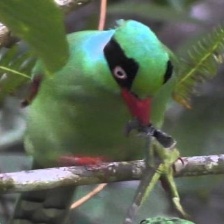
Species: GREEN MAGPIE
Scientific name: CISSA CHINENSIS
ImageNet parent category: magpie